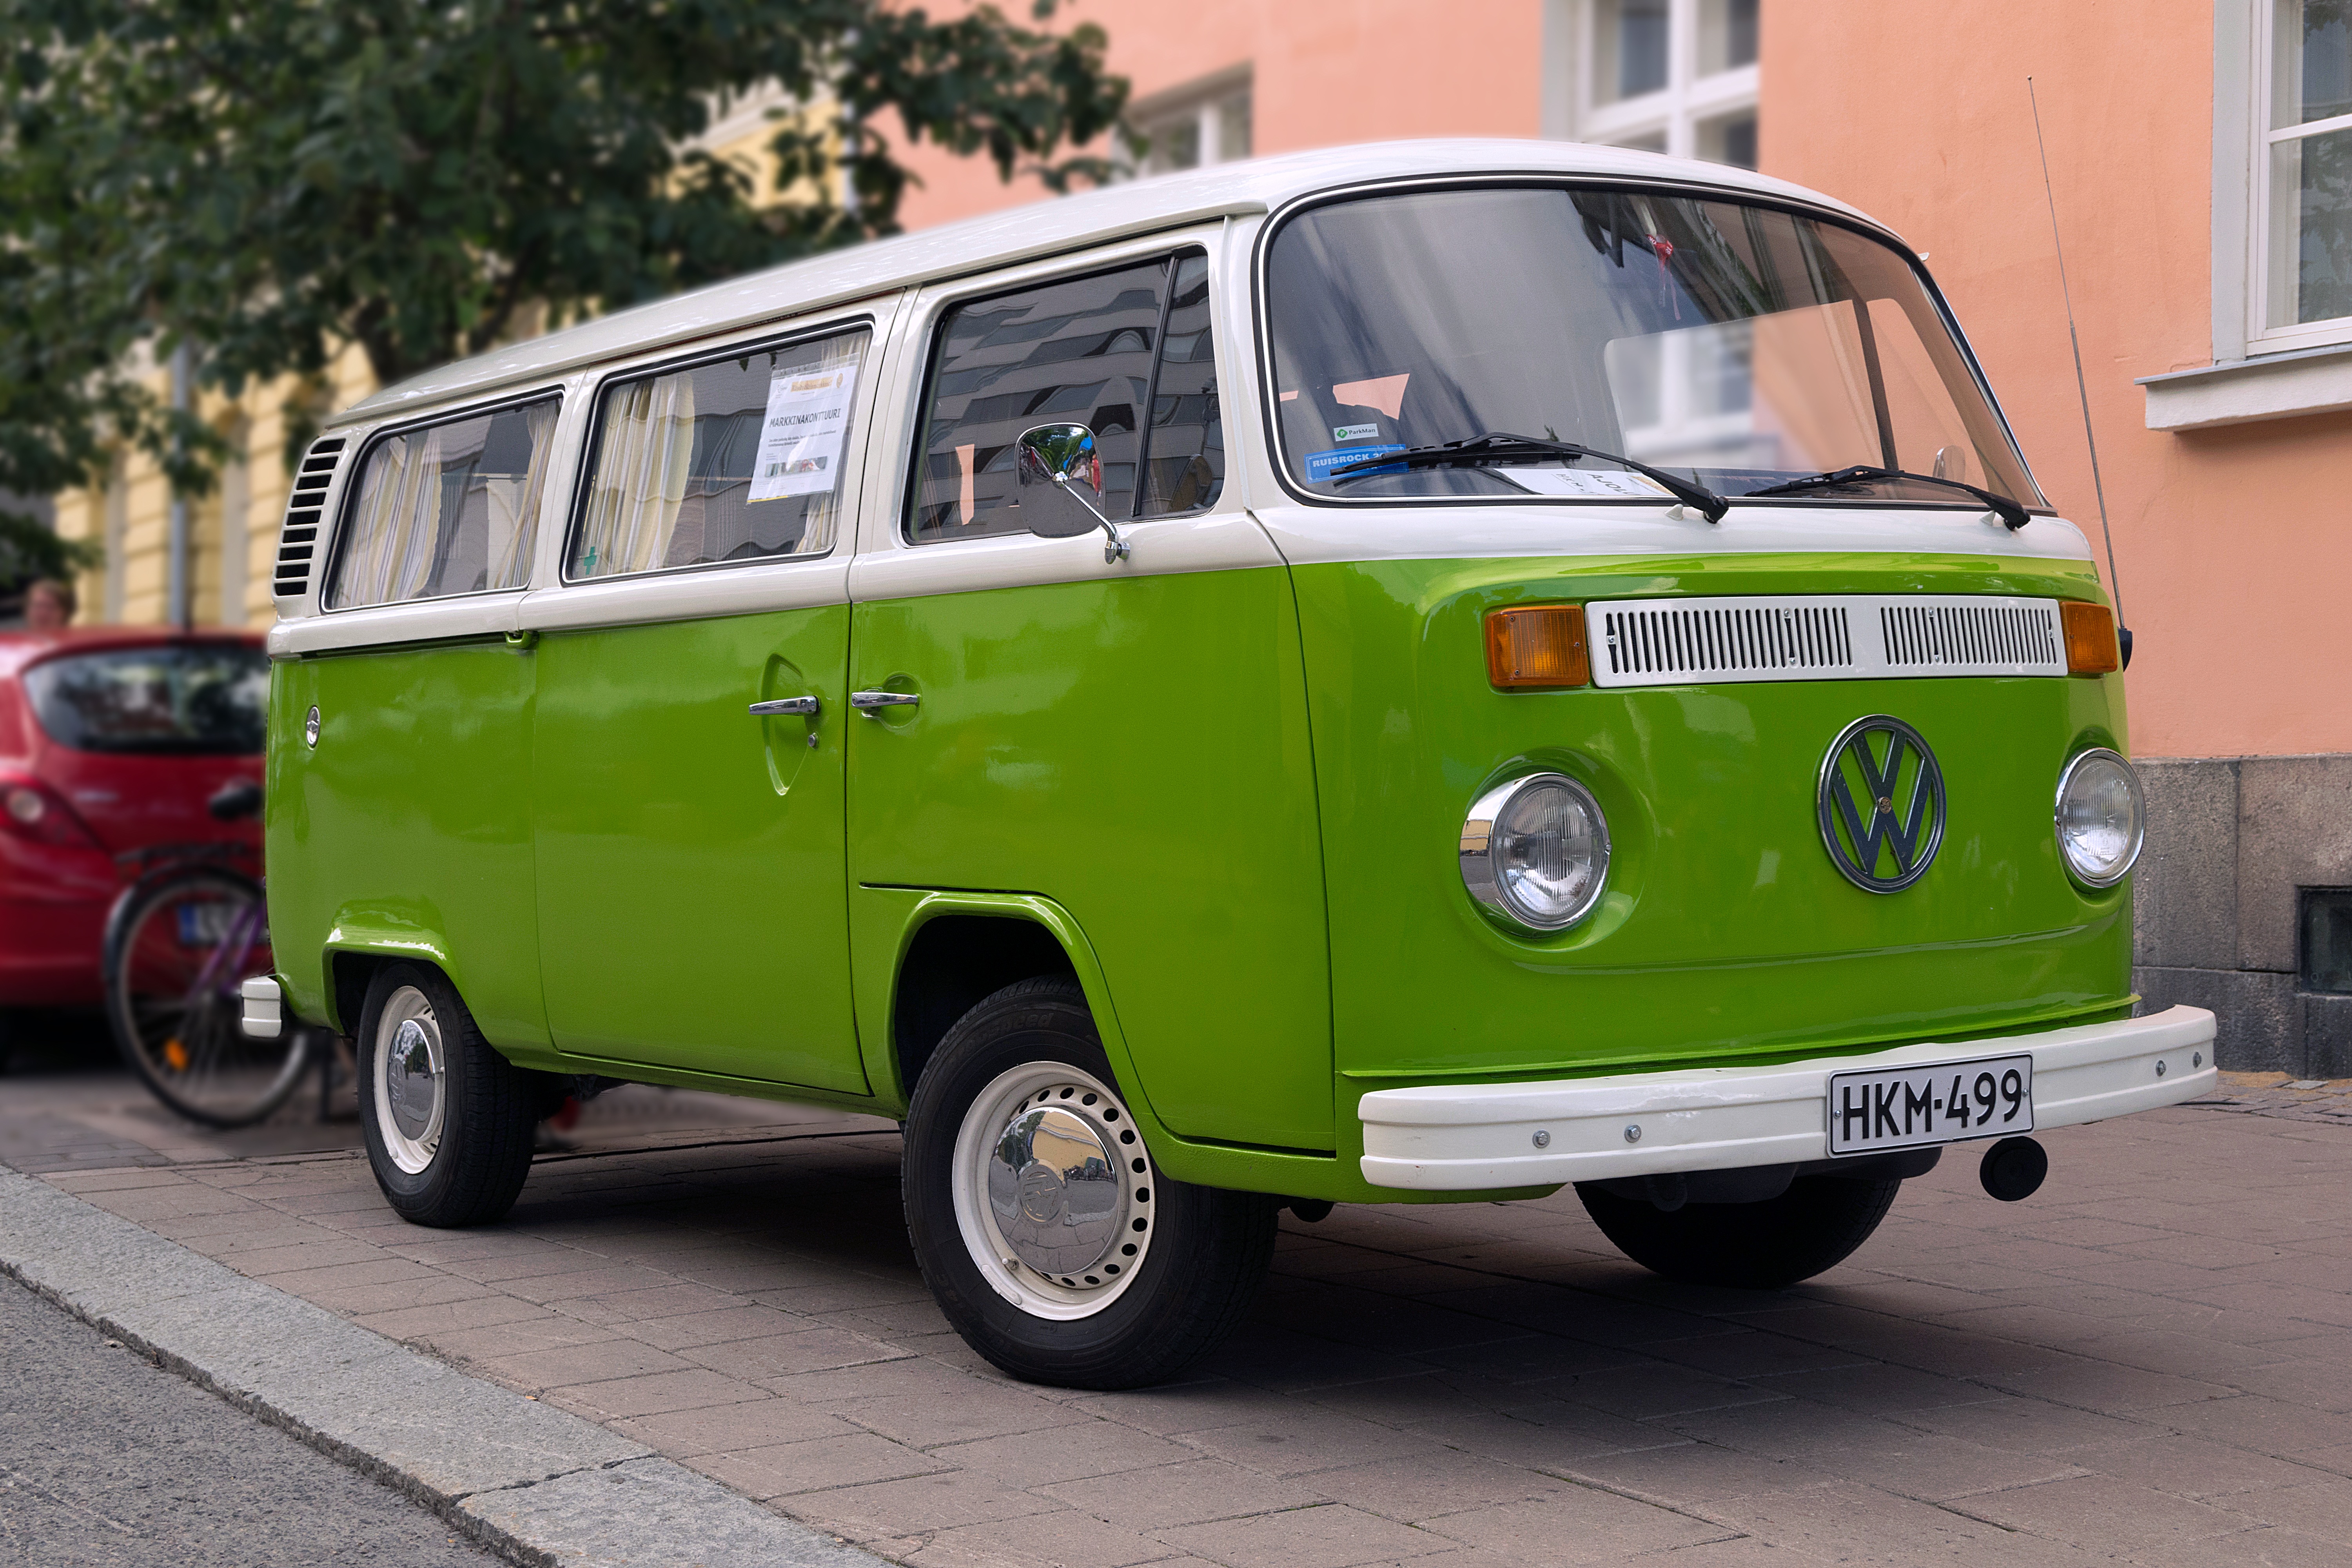
car, volkswagen, van, old, green, vehicle, motor vehicle, minibus, antique car, city car, land vehicle, volkswagen type 2, automobile make, automotive exterior, compact car, microvan